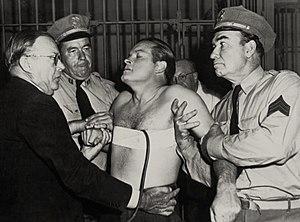
Willard Robertson, né le 1ᵉʳ janvier 1886 dans le comté de Runnels, mort le 5 avril 1948 à Hollywood — Quartier de Los Angeles, est un acteur, dramaturge, metteur en scène et romancier américain.